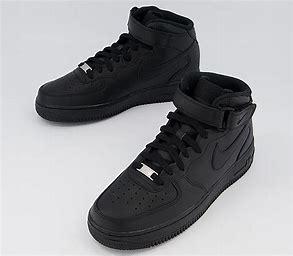
Brand: Nike
Model: Air Force